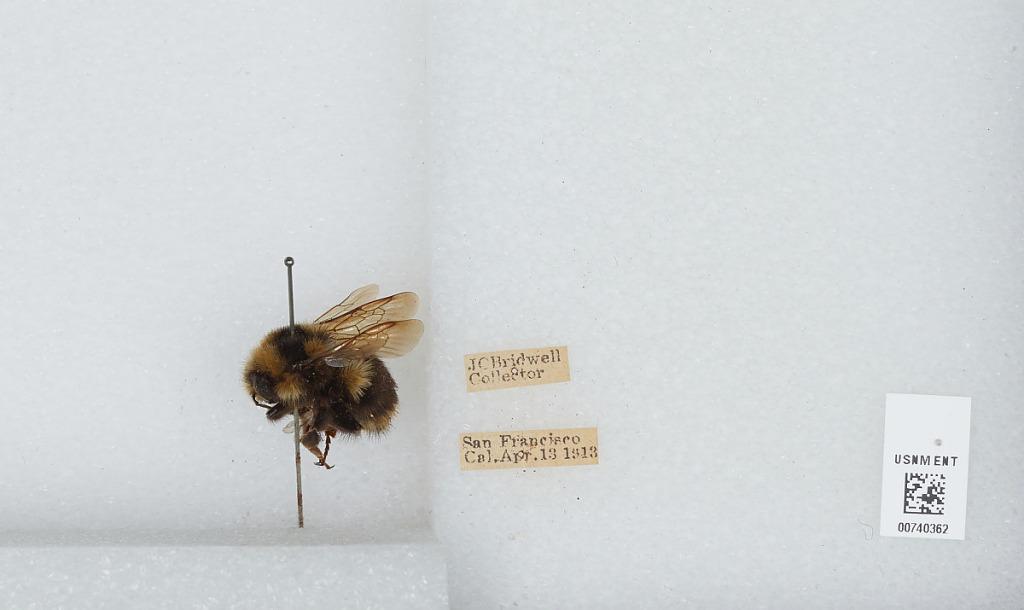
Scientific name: Bombus (Pyrobombus) bifarius Cresson
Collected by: J. Bridwell
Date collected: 1913-4-13
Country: United States
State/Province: California
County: San Francisco
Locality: San Francisco
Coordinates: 37.78, -122.42